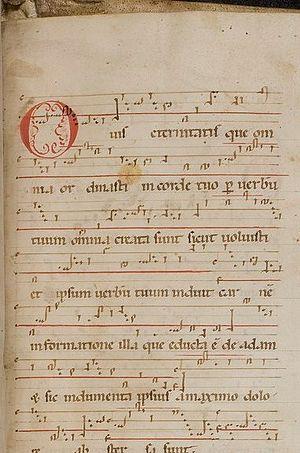
Le Codex de Wiesbaden aussi mentionné par Riesencodex, identifié par Hs.2 à la Bibliothèque d'État de Hesse de Wiesbaden est un codex contenant la compilation d'une partie des travaux d'Hildegarde de Bingen rassemblés par ses secrétaires Volmar de Disibodenberg et Guibert de Gembloux. C'est son dernier ouvrage connu. Il atteint un volume exceptionnel de 481 pages de format 30 x 45 cm, pour un poids total de 15 kg.